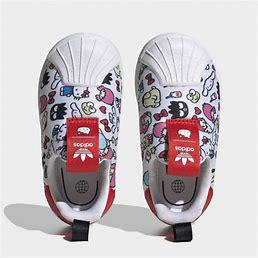
Brand: adidas
Model: originals Adidas Originals Superstar 360 I